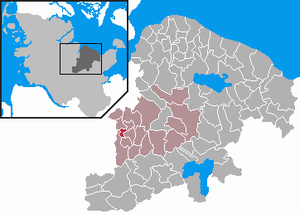
Kirchbarkau
Kort
Kirchbarkau er en by og kommune i det nordlige Tyskland, beliggende i Amt Preetz-Land i den sydvestlige del af Kreis Plön. Kreis Plön ligger i den østlige/centrale del af delstaten Slesvig-Holsten.